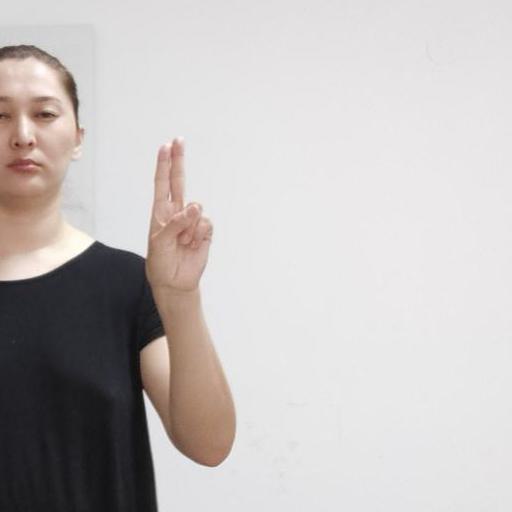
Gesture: two_up